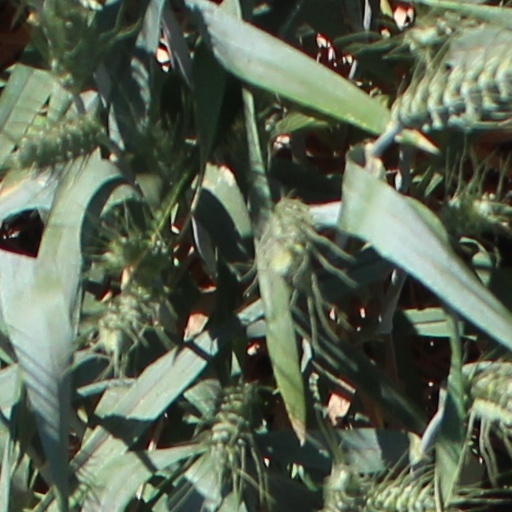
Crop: wheat